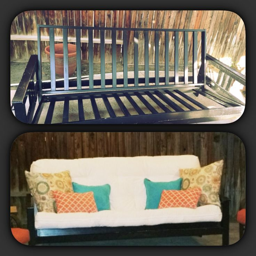
a little imagination goes a long way .